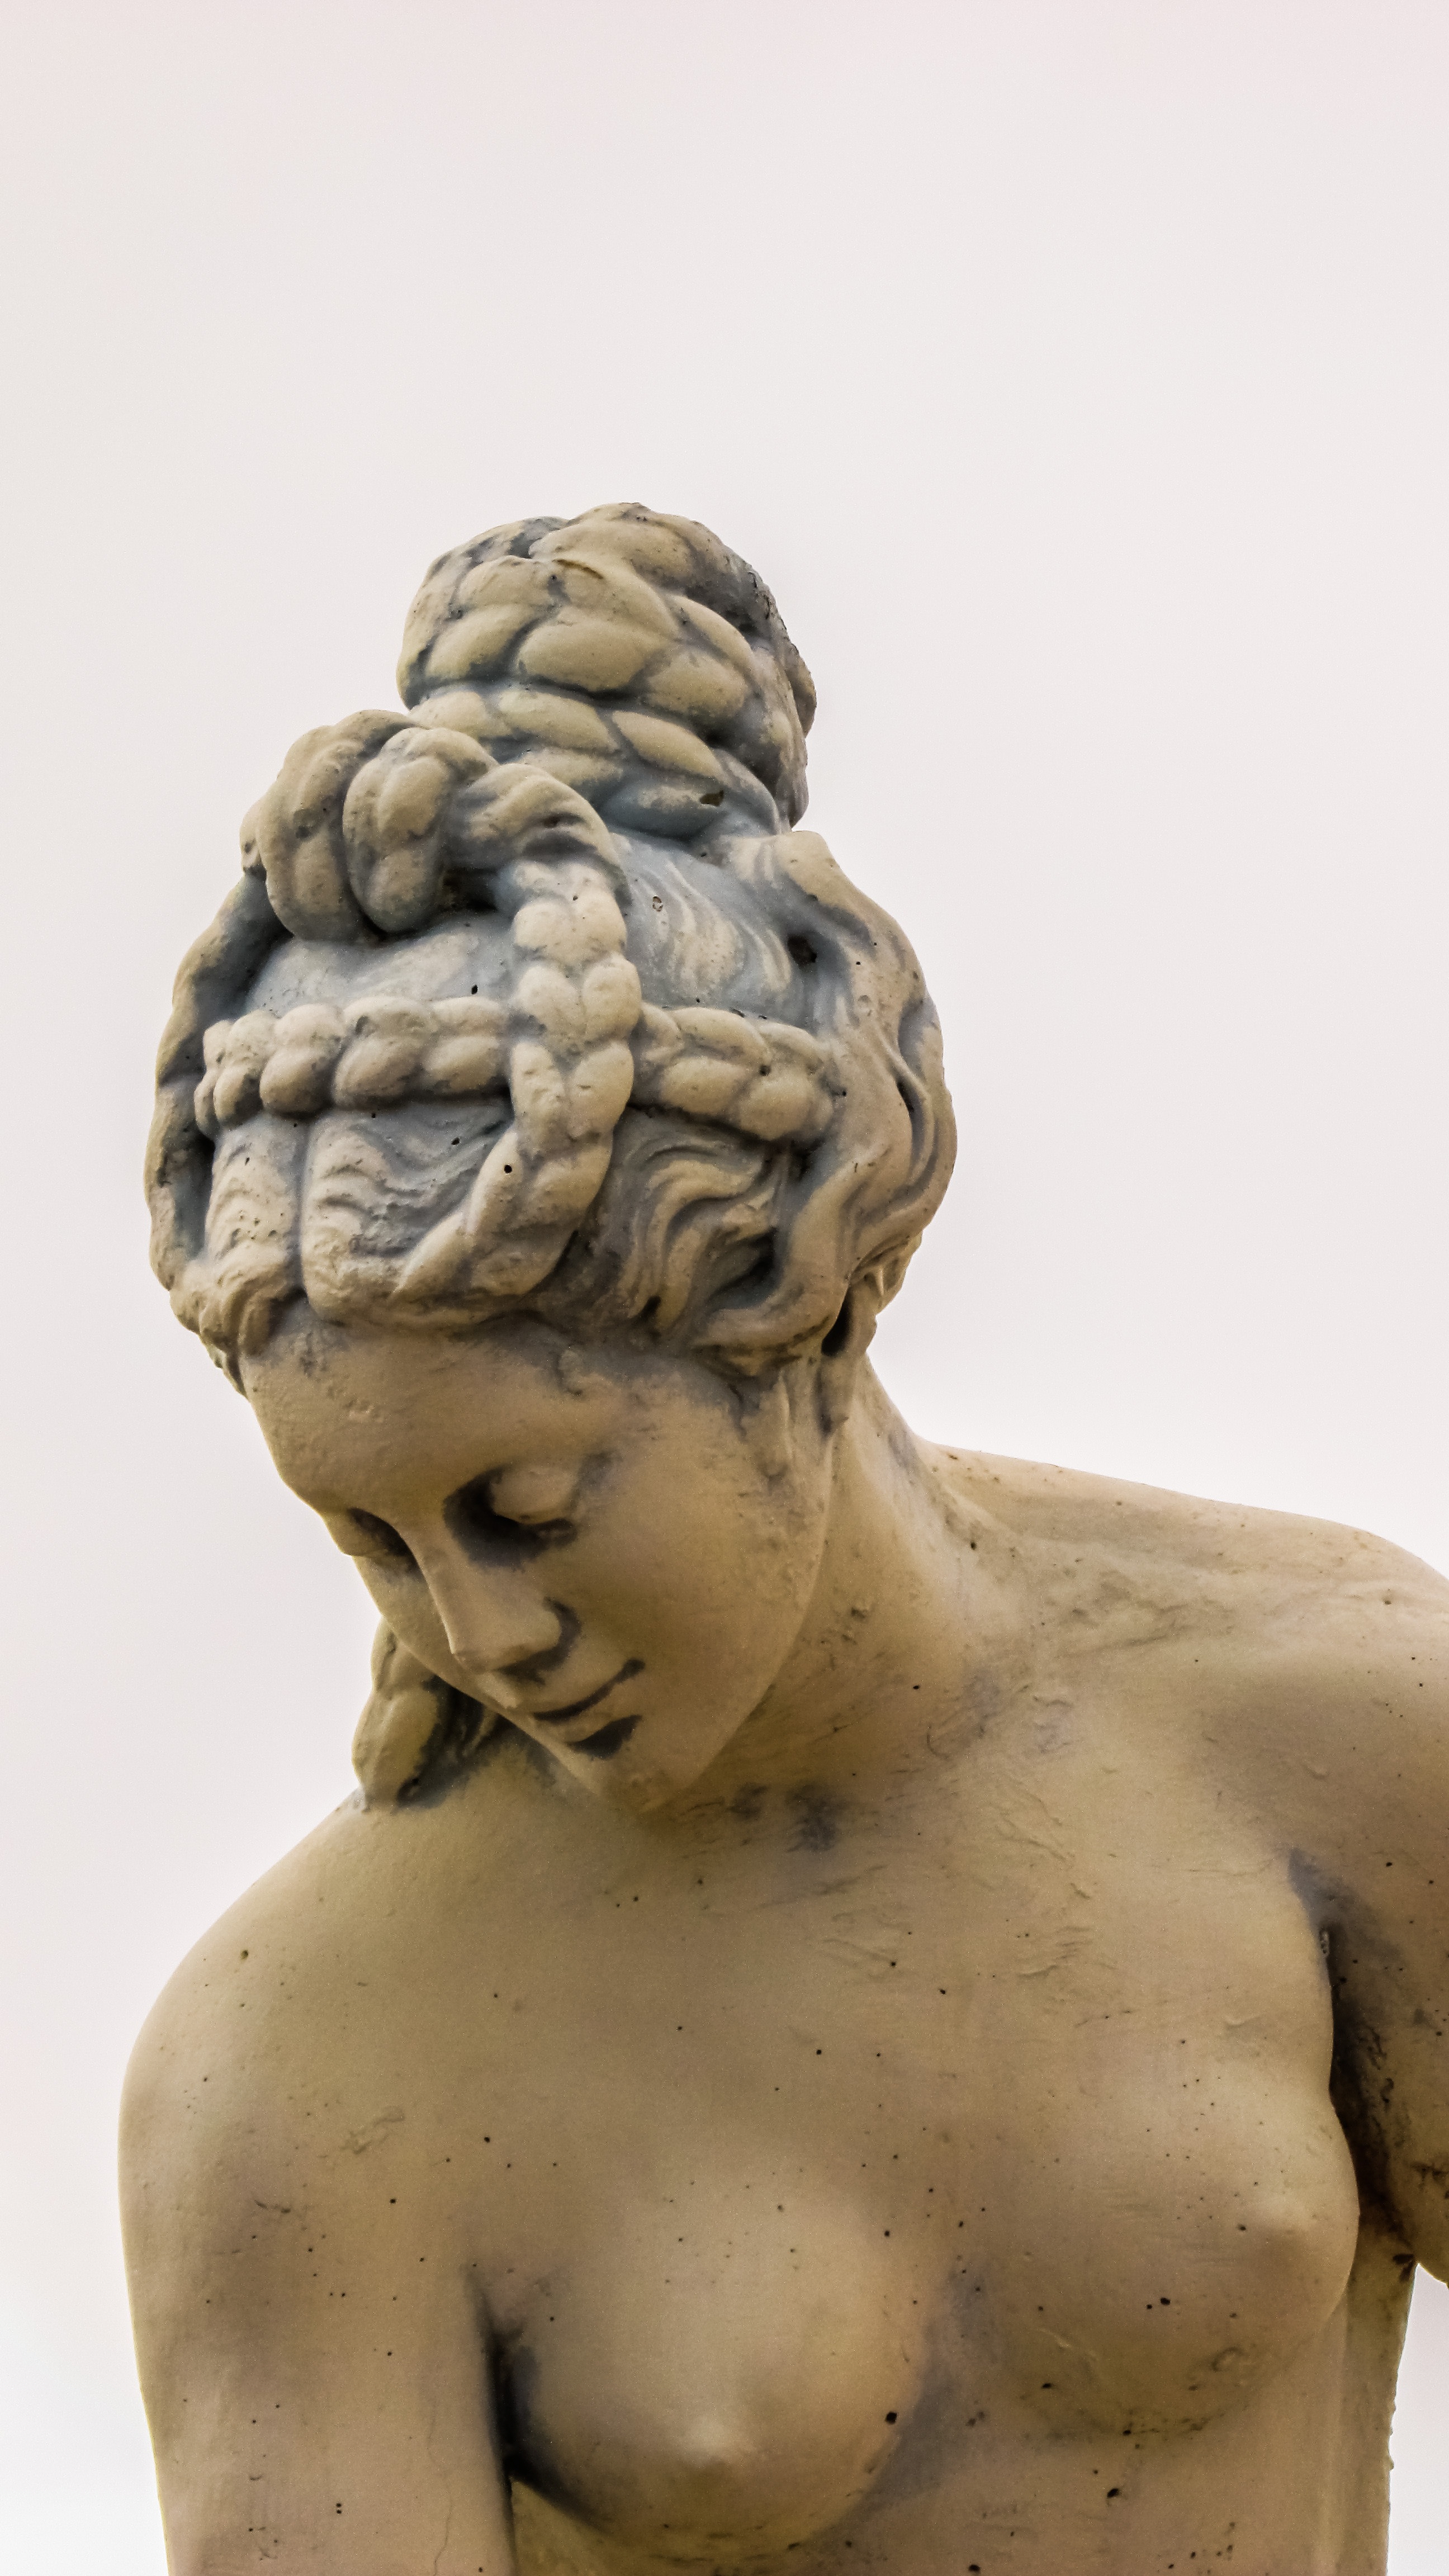
monument, statue, greek, sculpture, art, head, carving, gorgeous, cyprus, goddess, aphrodite, water world, ancient history, nonbuilding structure, classical sculpture